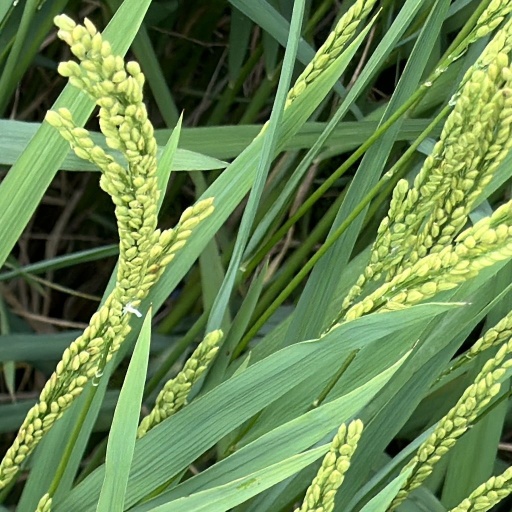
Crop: rice